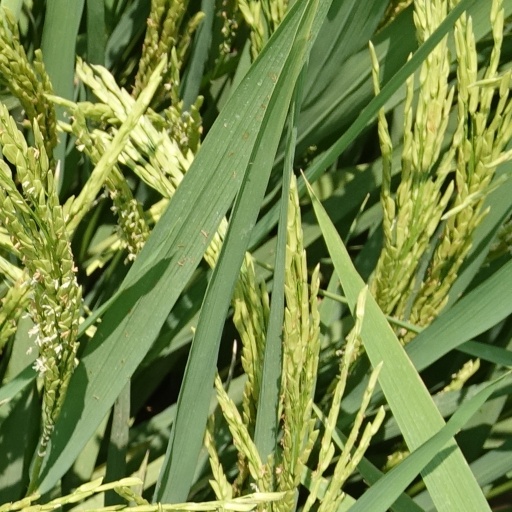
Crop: rice